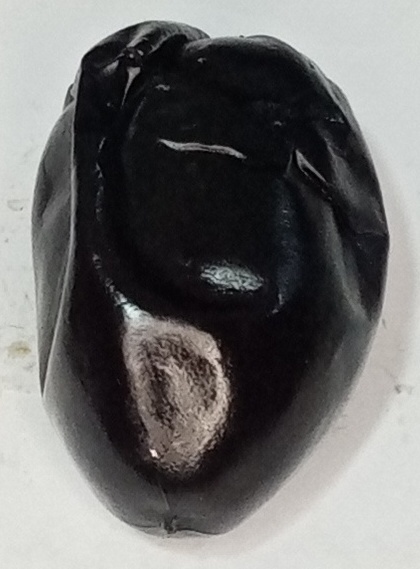
Variety: kupro
Size: large
Grade: grade-1